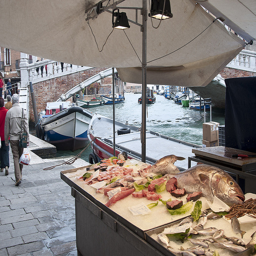
Seafood for sale on a cart in front of a canal
a covered table with fish on a table
A display of fish on a counter is right by the water and boats.
A large fish is displayed on the table at a fish market.
Some fishes on a table with meat at a dock.